Helmut Müller

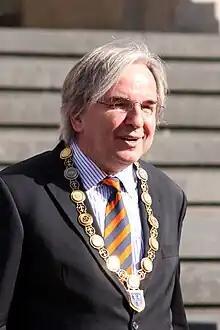
State visit of Wilhelm-Alexander van Oranje-Nassau, King of the Netherlands in Wiesbaden 2013. In the picture Helmut Müller (Lord Mayor Wiesbaden)

Helmut Müller (born 31 May 1952 in Heidelberg) is a German politician of the Christian Democratic Union (CDU). He was the mayor of Wiesbaden from 2007 to 2013.